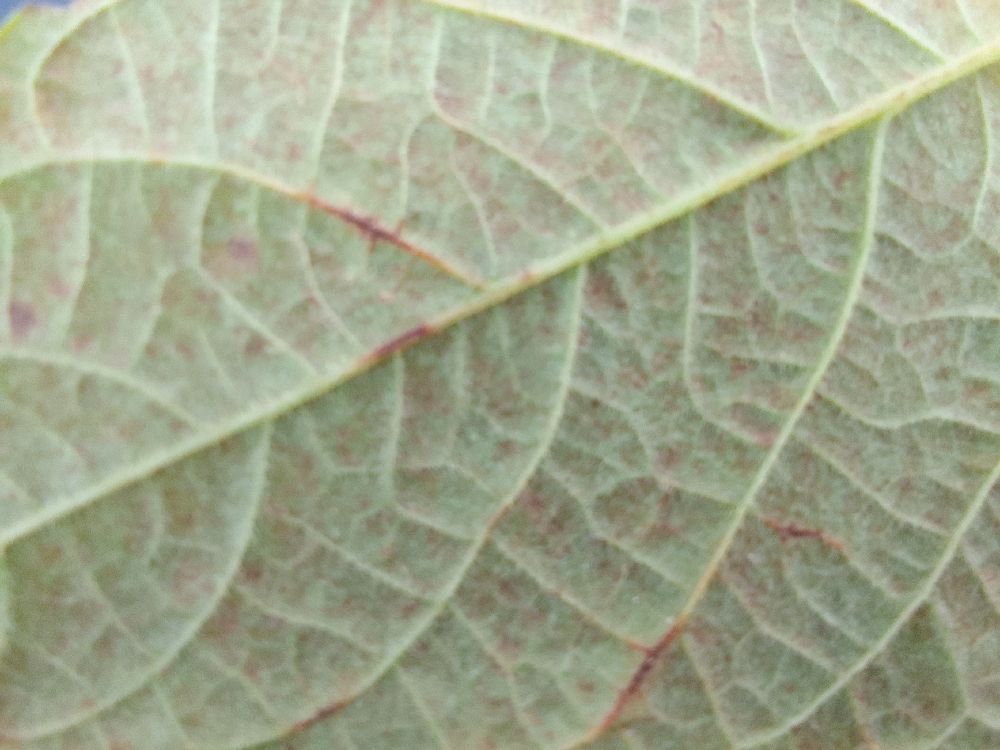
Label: anthracnose